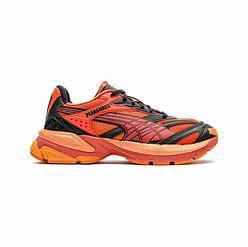
Brand: Puma
Model: 100